National Hellenic Research Foundation

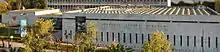

The National Hellenic Research Foundation (NHRF; Greek: Εθνικό Ίδρυμα Ερευνών (Ε.Ι.Ε.)) is a non-profit, private-law legal entity established in 1958 with the aim of conducting interdisciplinary research in the fields of science and the humanities. It is supervised by the General Secretariat for Research and Technology (GSRT) of the Ministry of Development and Investment (Greece).